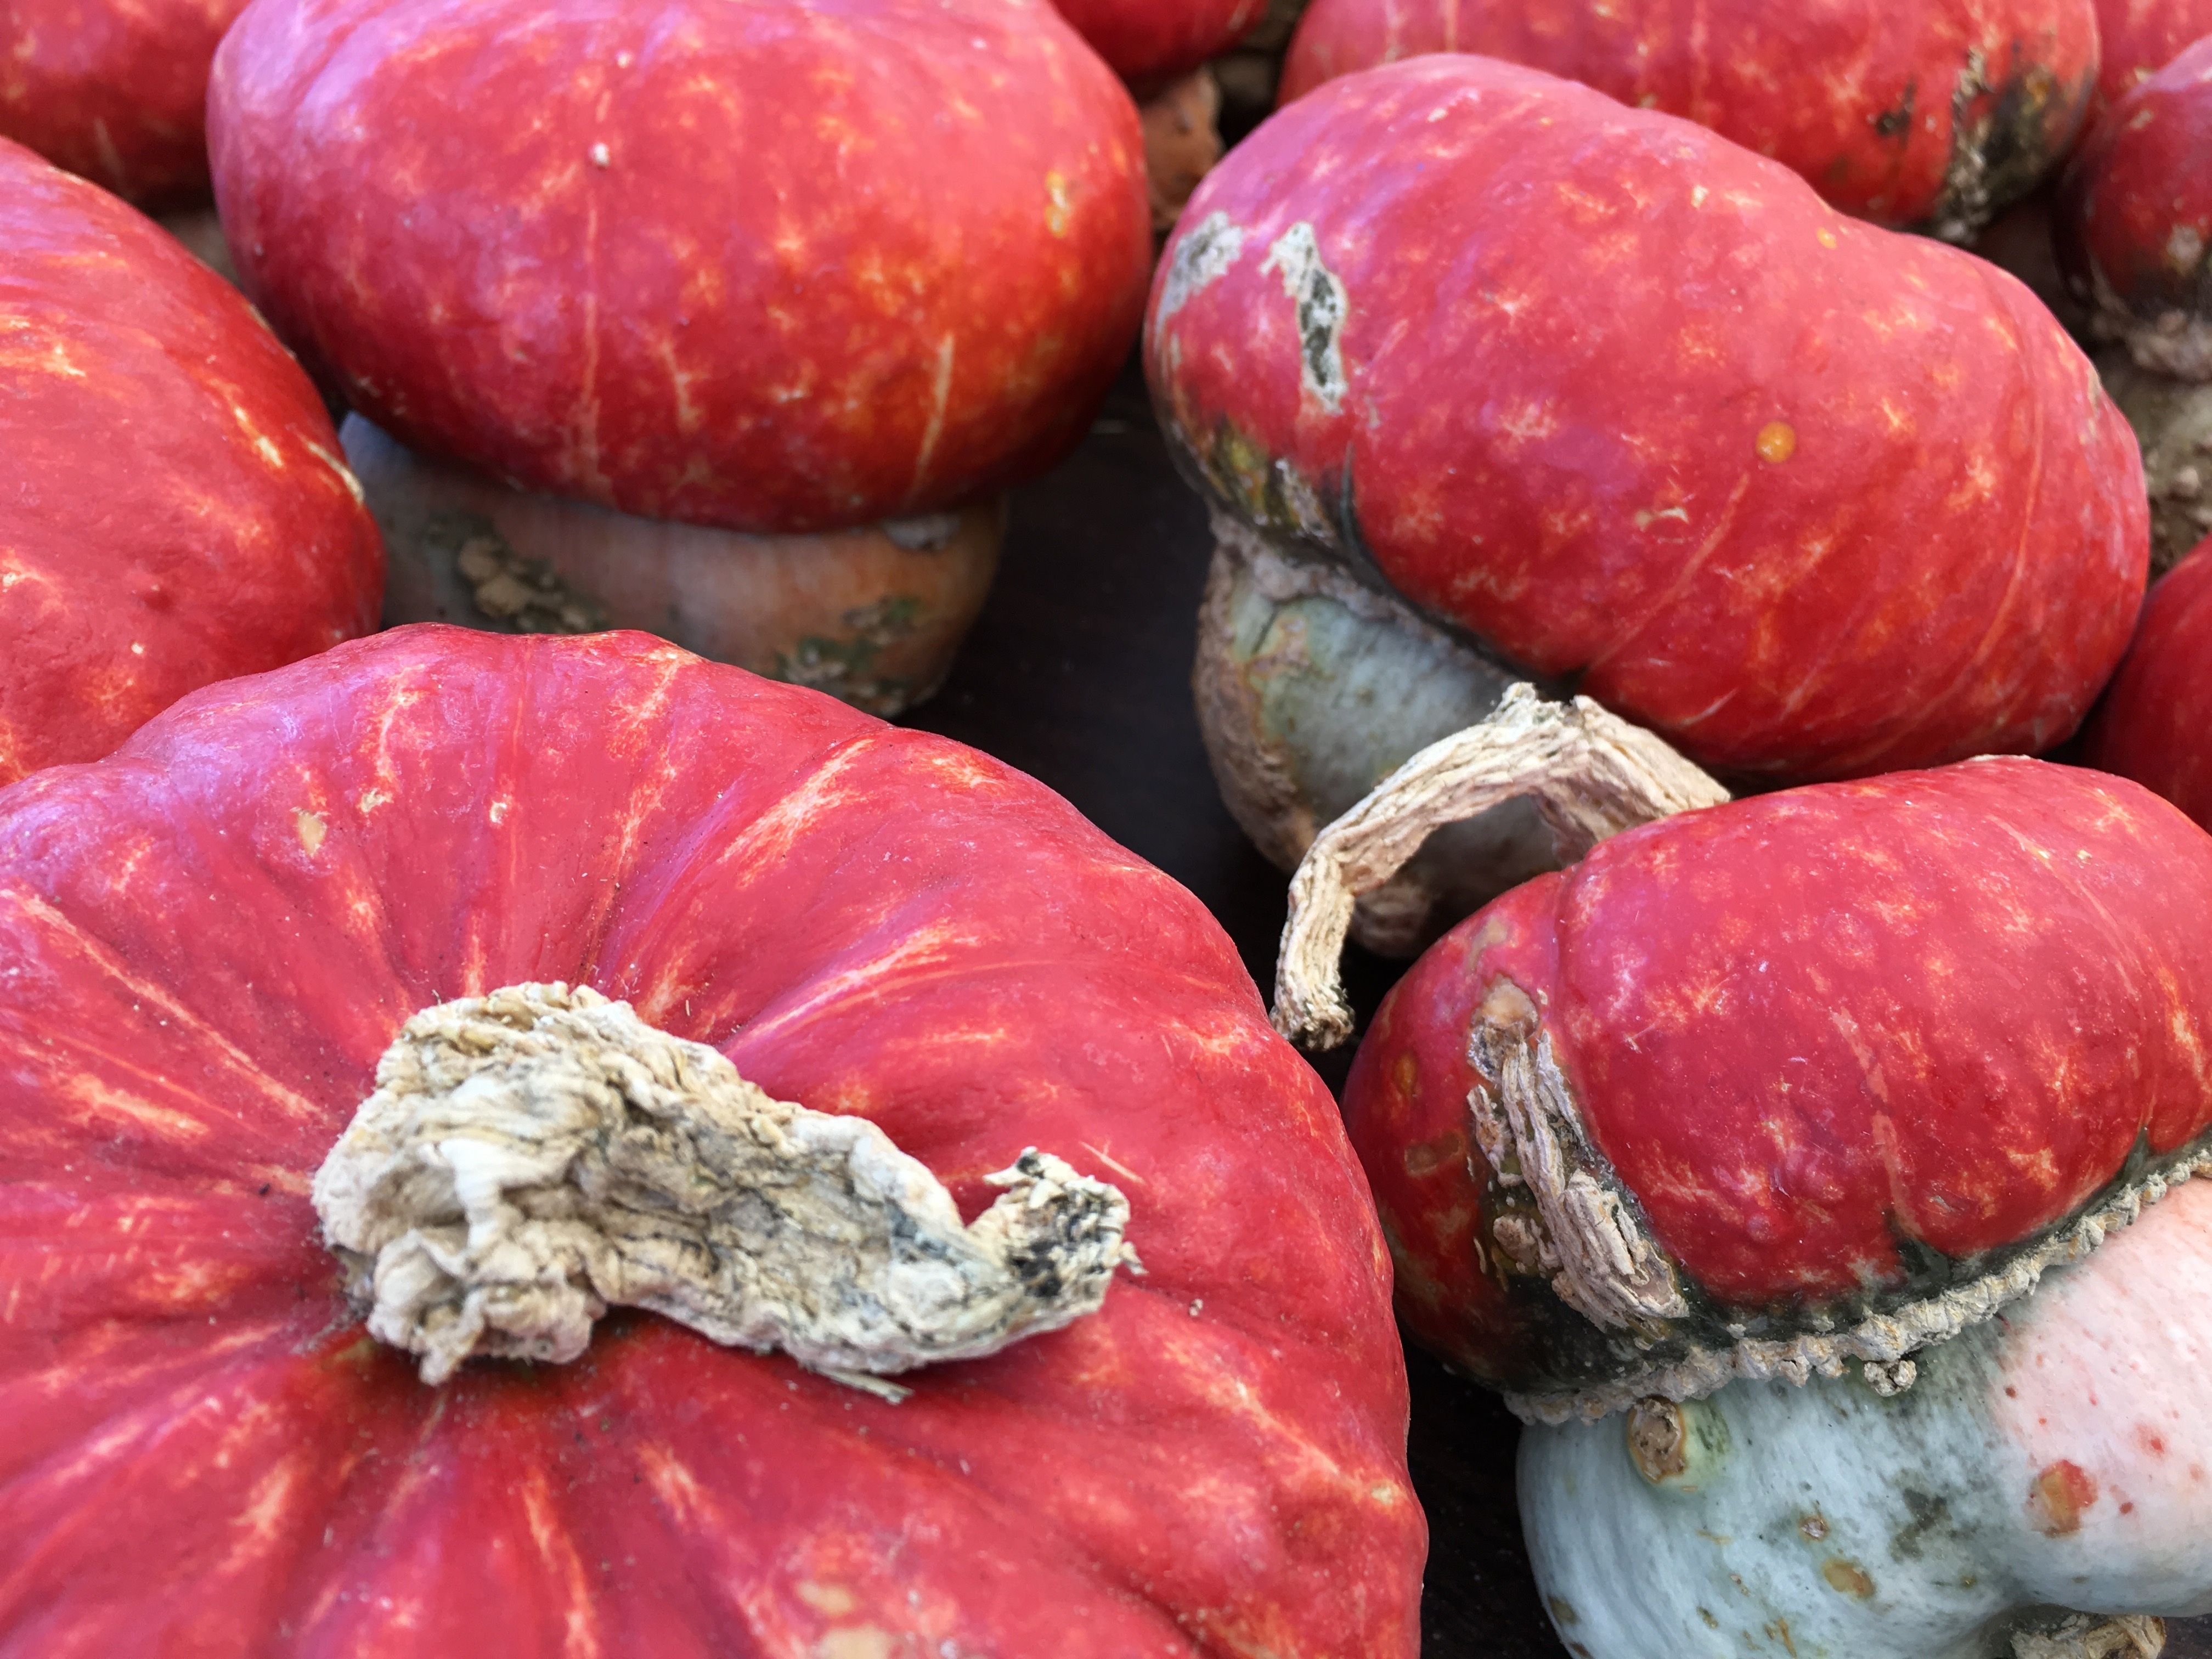
plant, fruit, flower, food, red, produce, vegetable, flowering plant, land plant, purple mangosteen